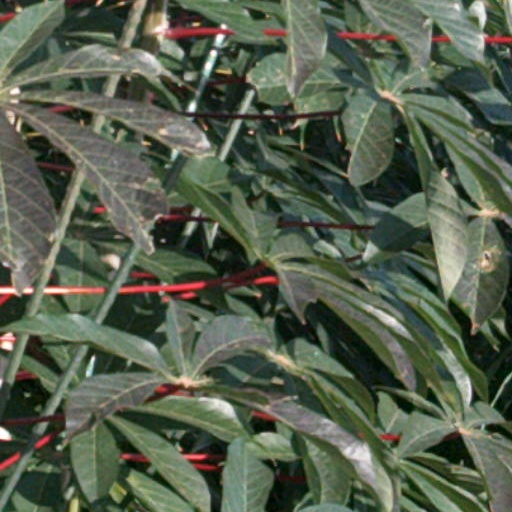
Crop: cassava